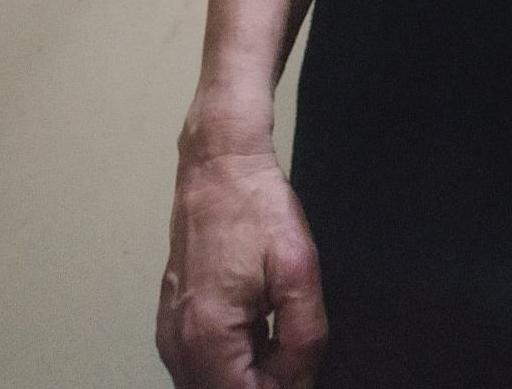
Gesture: no_gesture